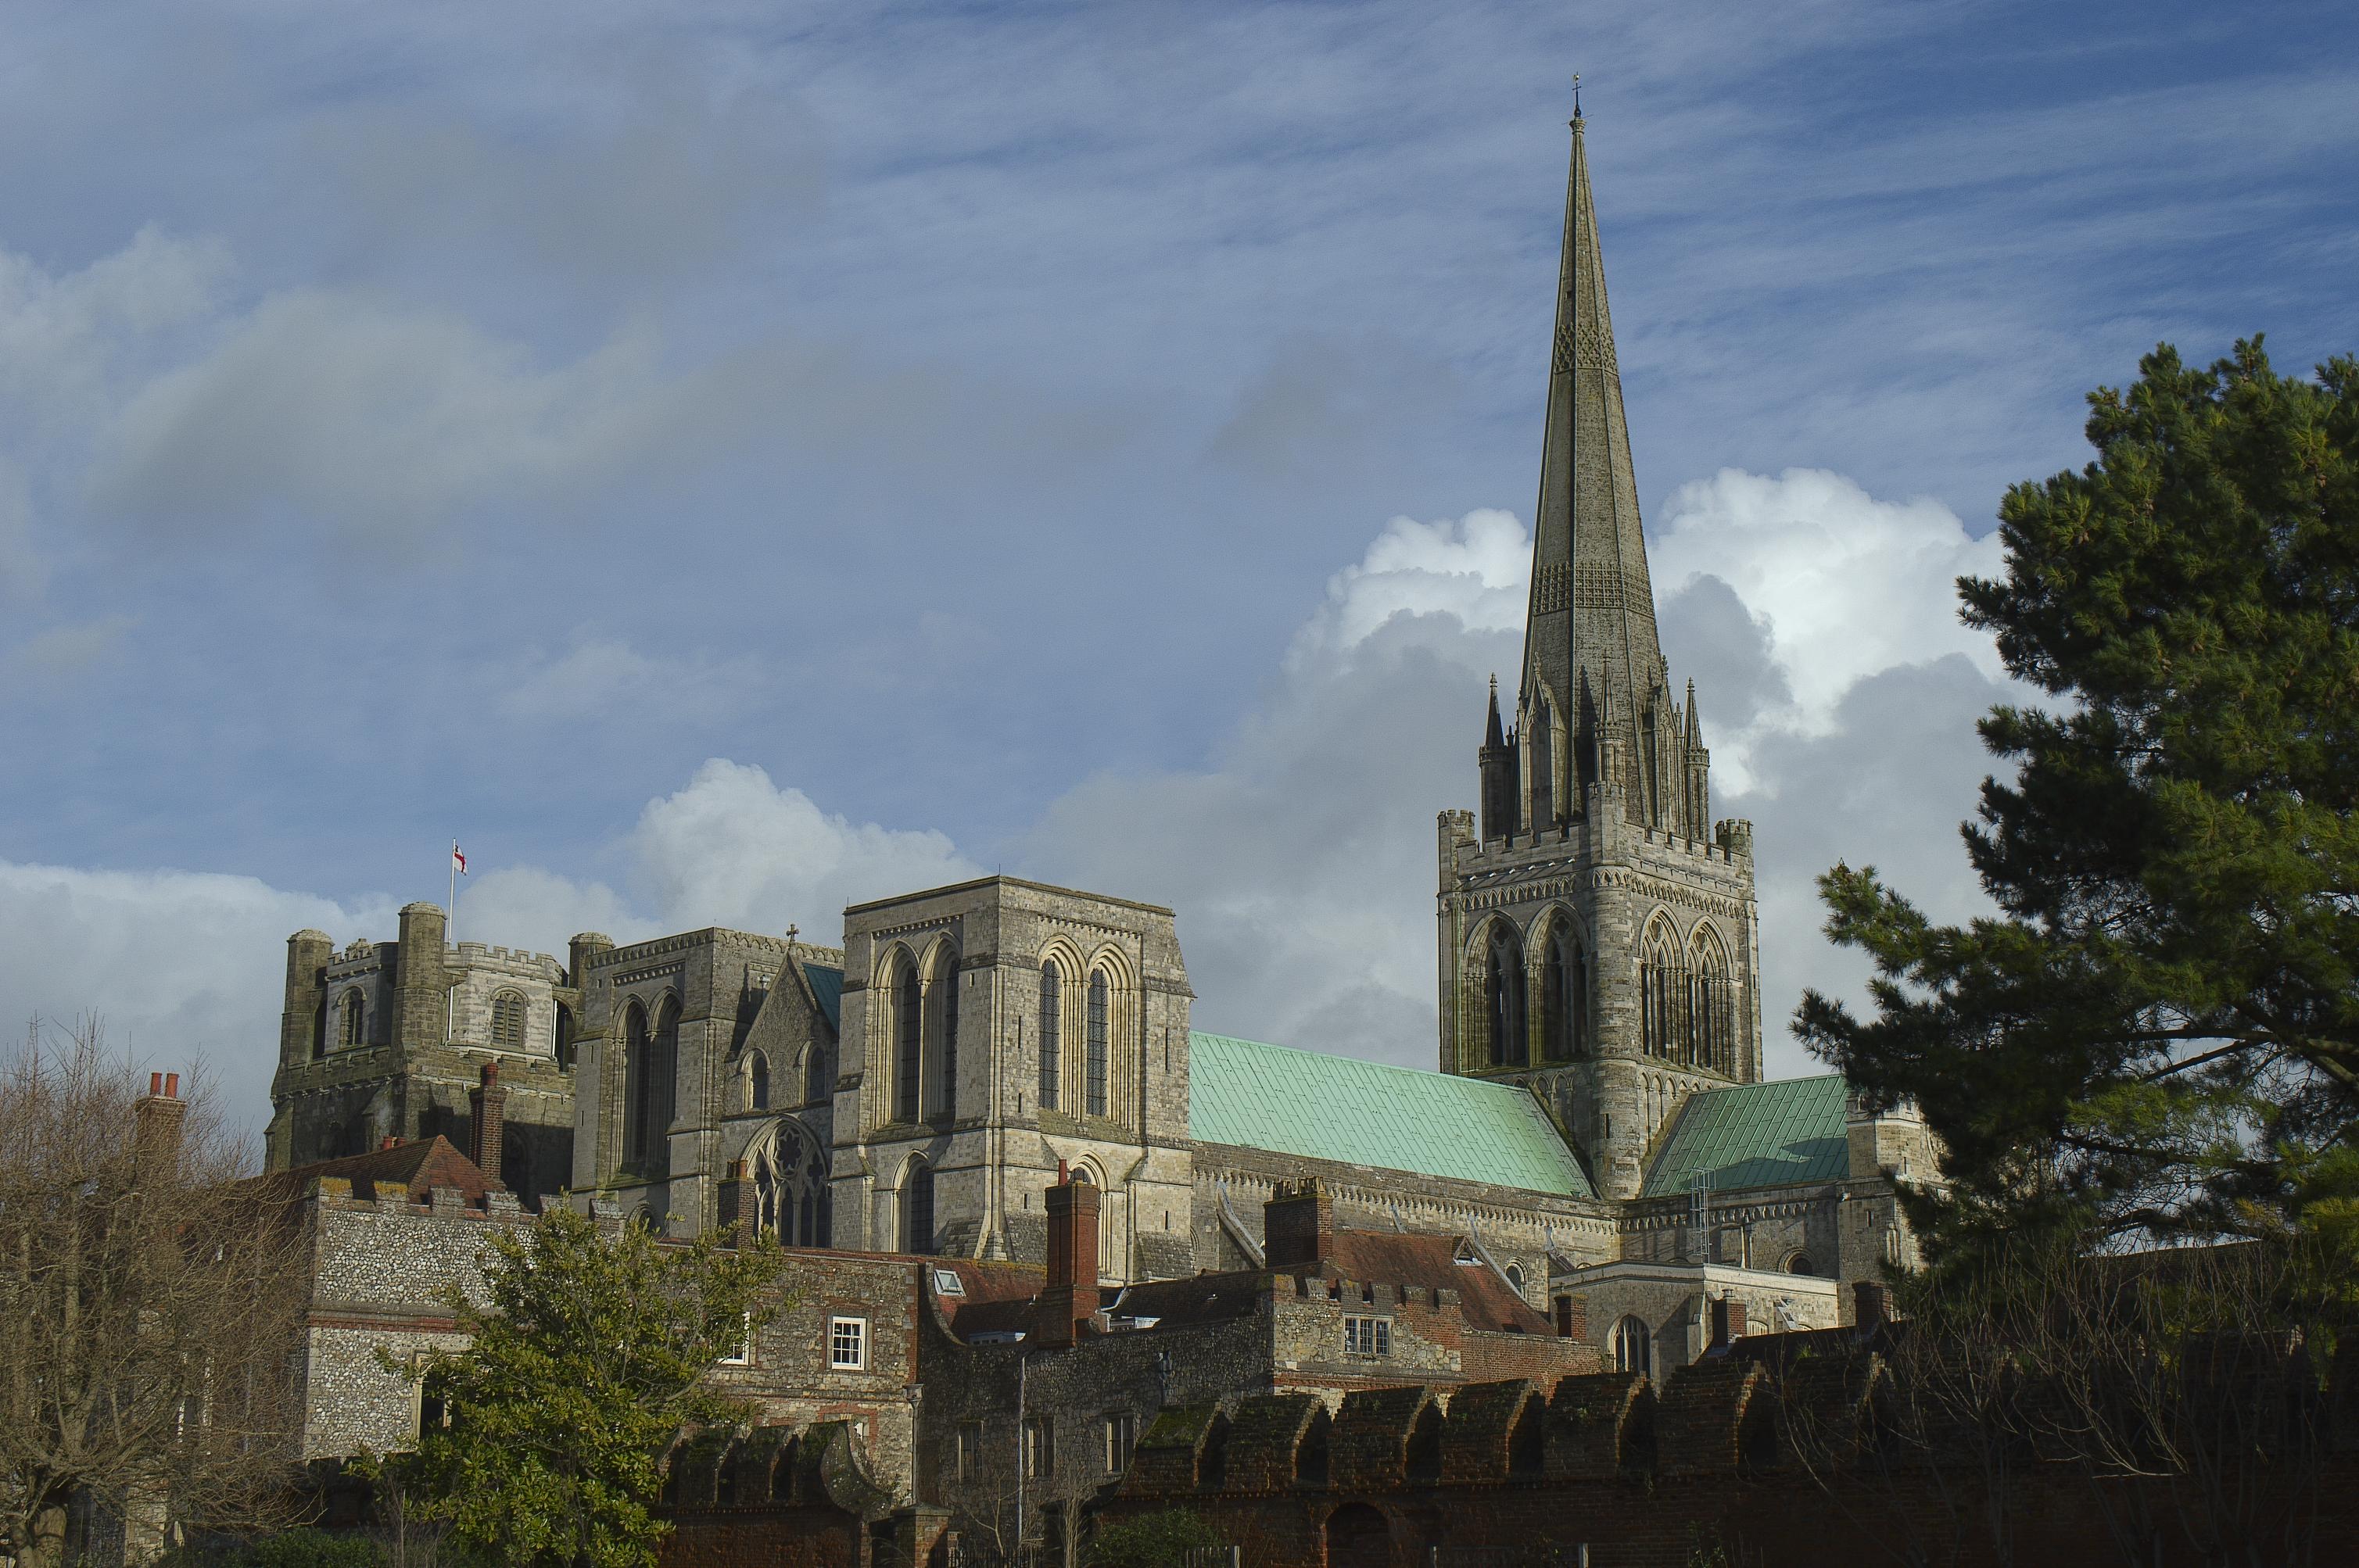
landscape, architecture, camera, photography, glass, town, building, palace, stone, photo, cityscape, travel, dslr, europe, architect, distance, tower, landmark, church, cathedral, exterior, nikon, gothic, place of worship, uk, england, south, 2014, holidays, newyear, windows, spire, arches, belltower, churches, statues, greatbritain, big, stainedglass, d3200, views, cathedrals, victorian, vacations, sussex, southeast, westsussex, chichester, norman, perpendicular, chichestercathedral